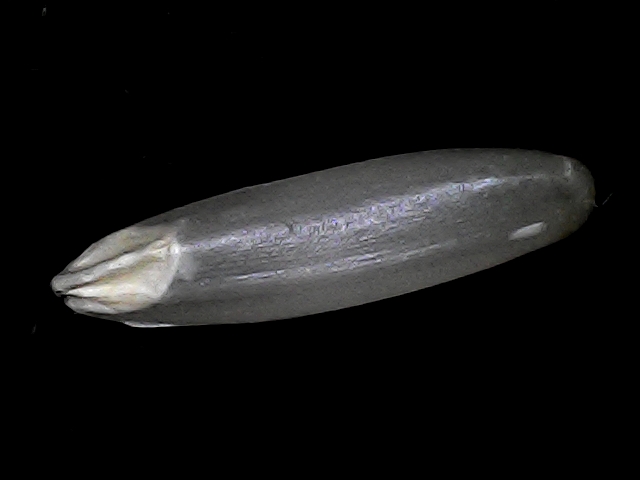
Rice variety: BRRI102